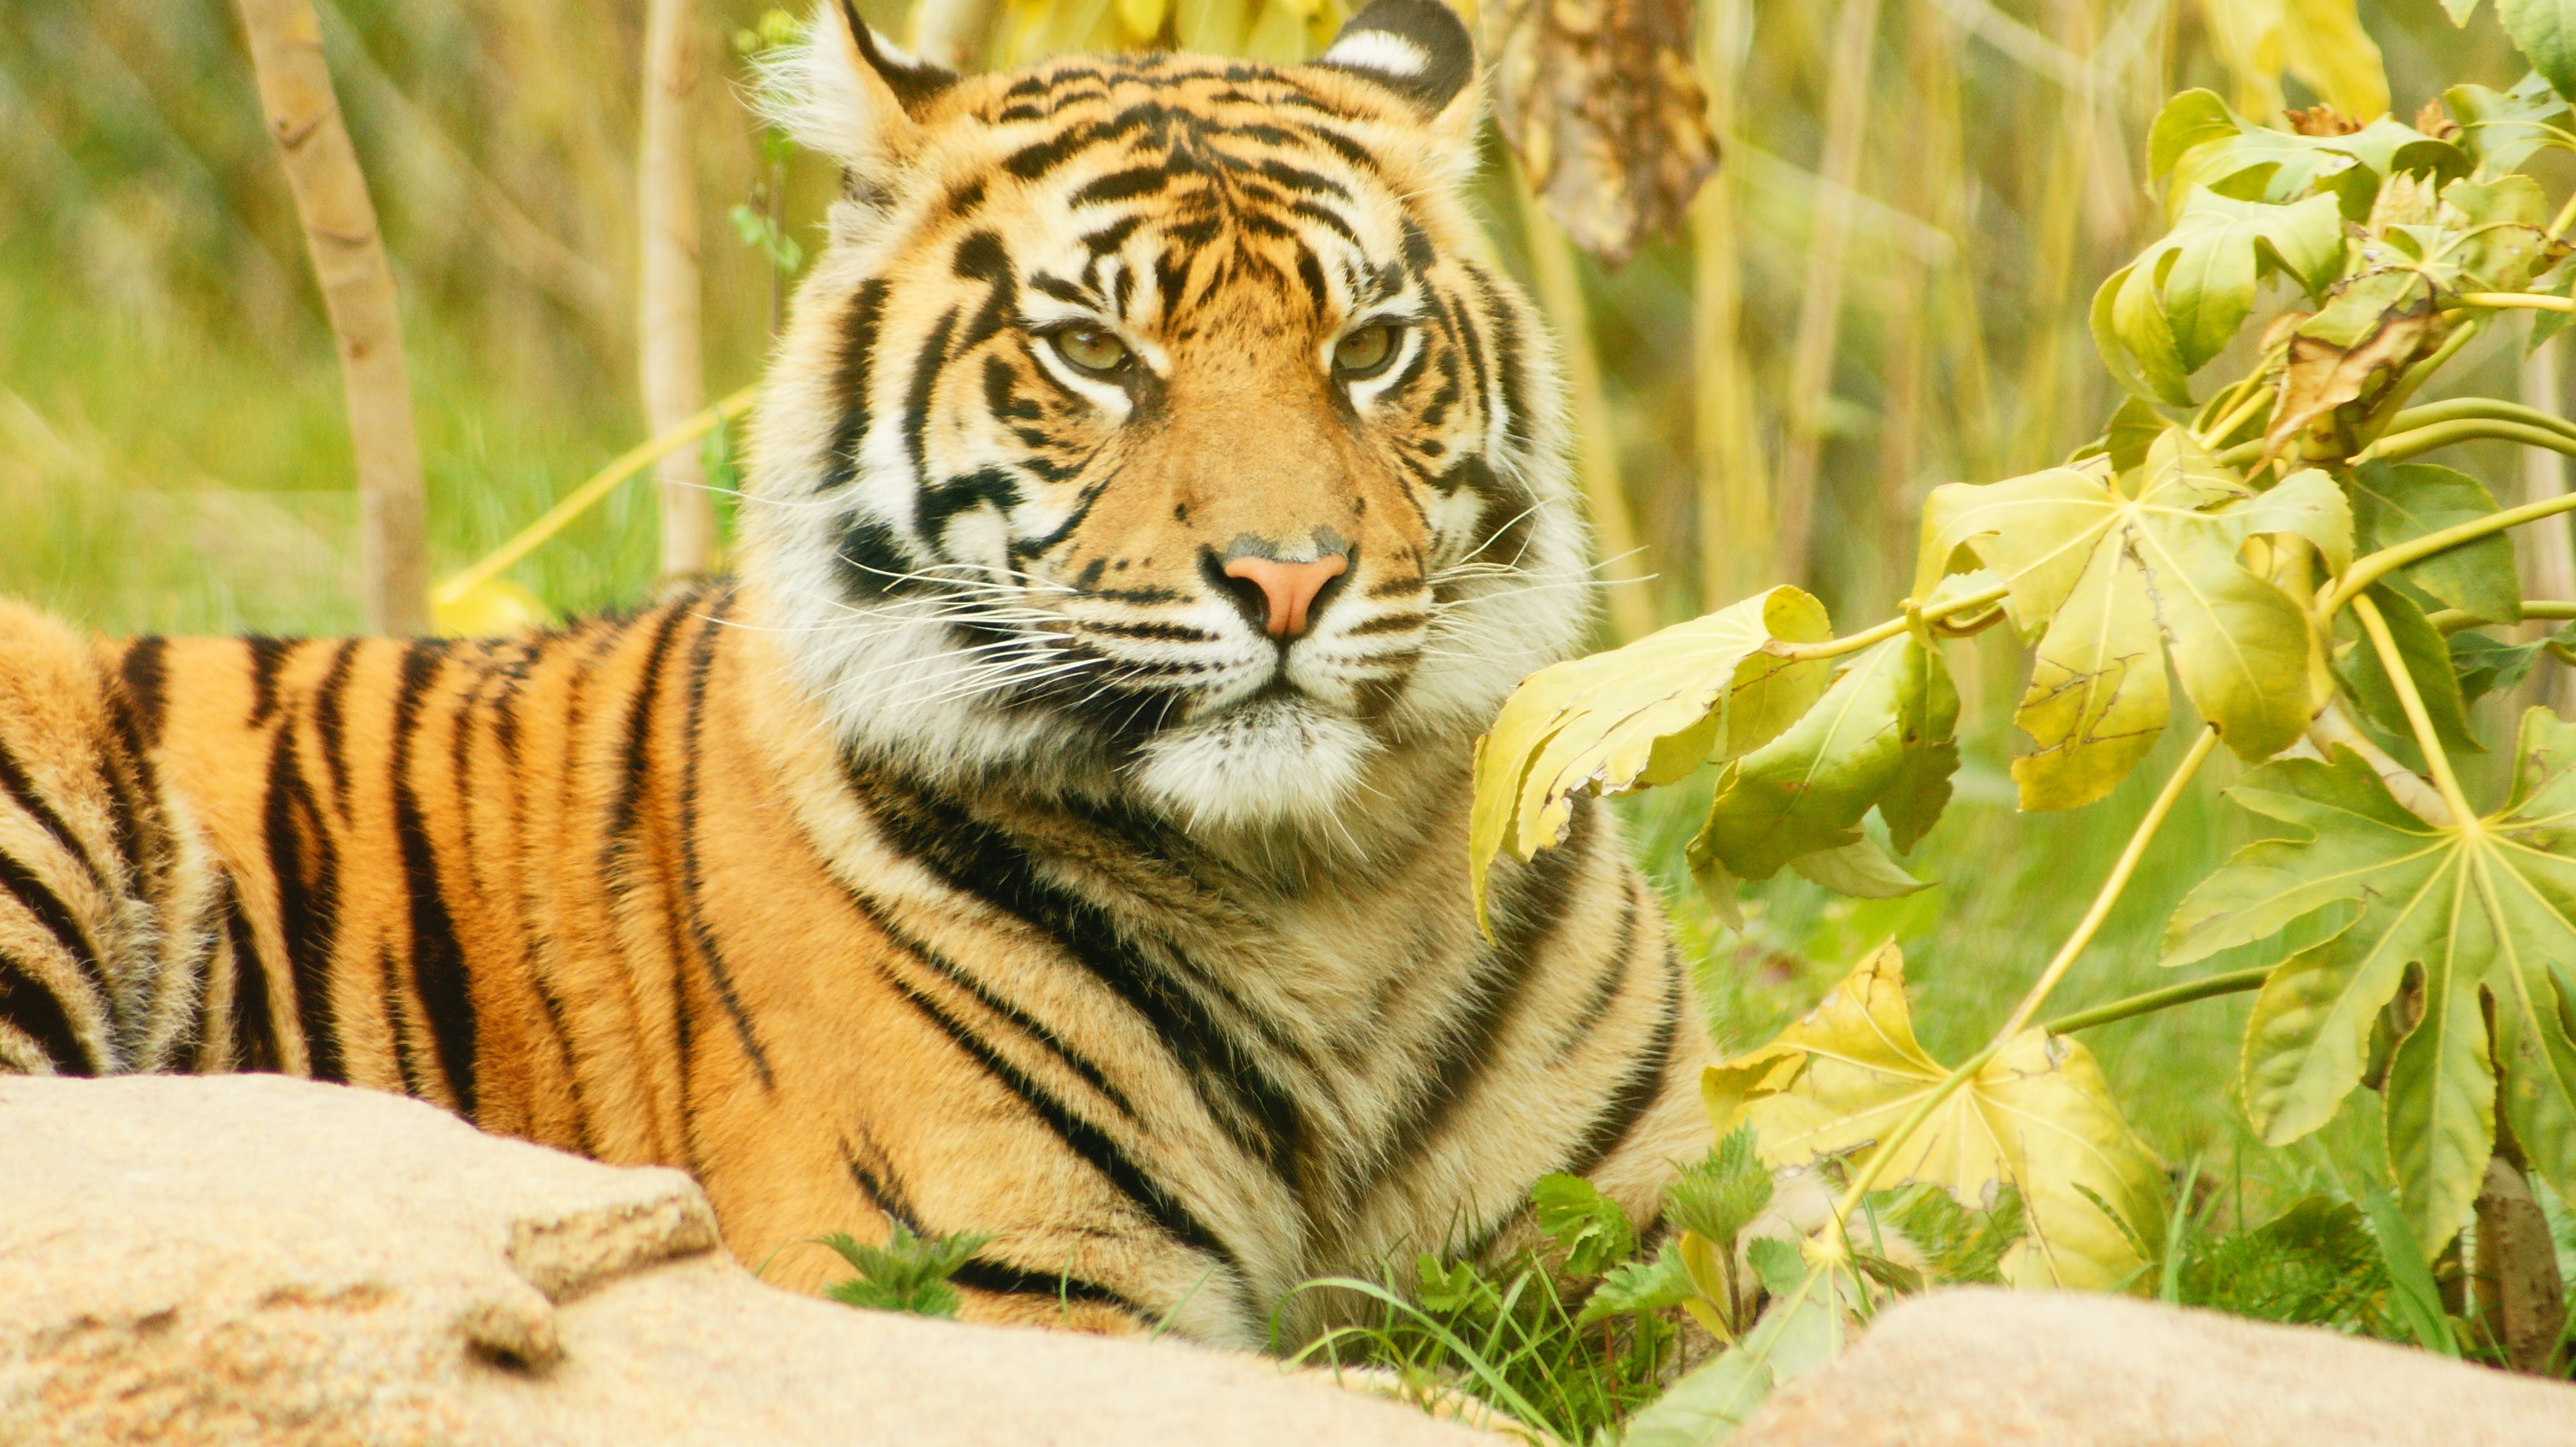
animal, wildlife, wild, zoo, orange, young, jungle, cat, feline, mammal, predator, fauna, striped, tiger, carnivore, cub, sumatran, big cats, cat like mammal